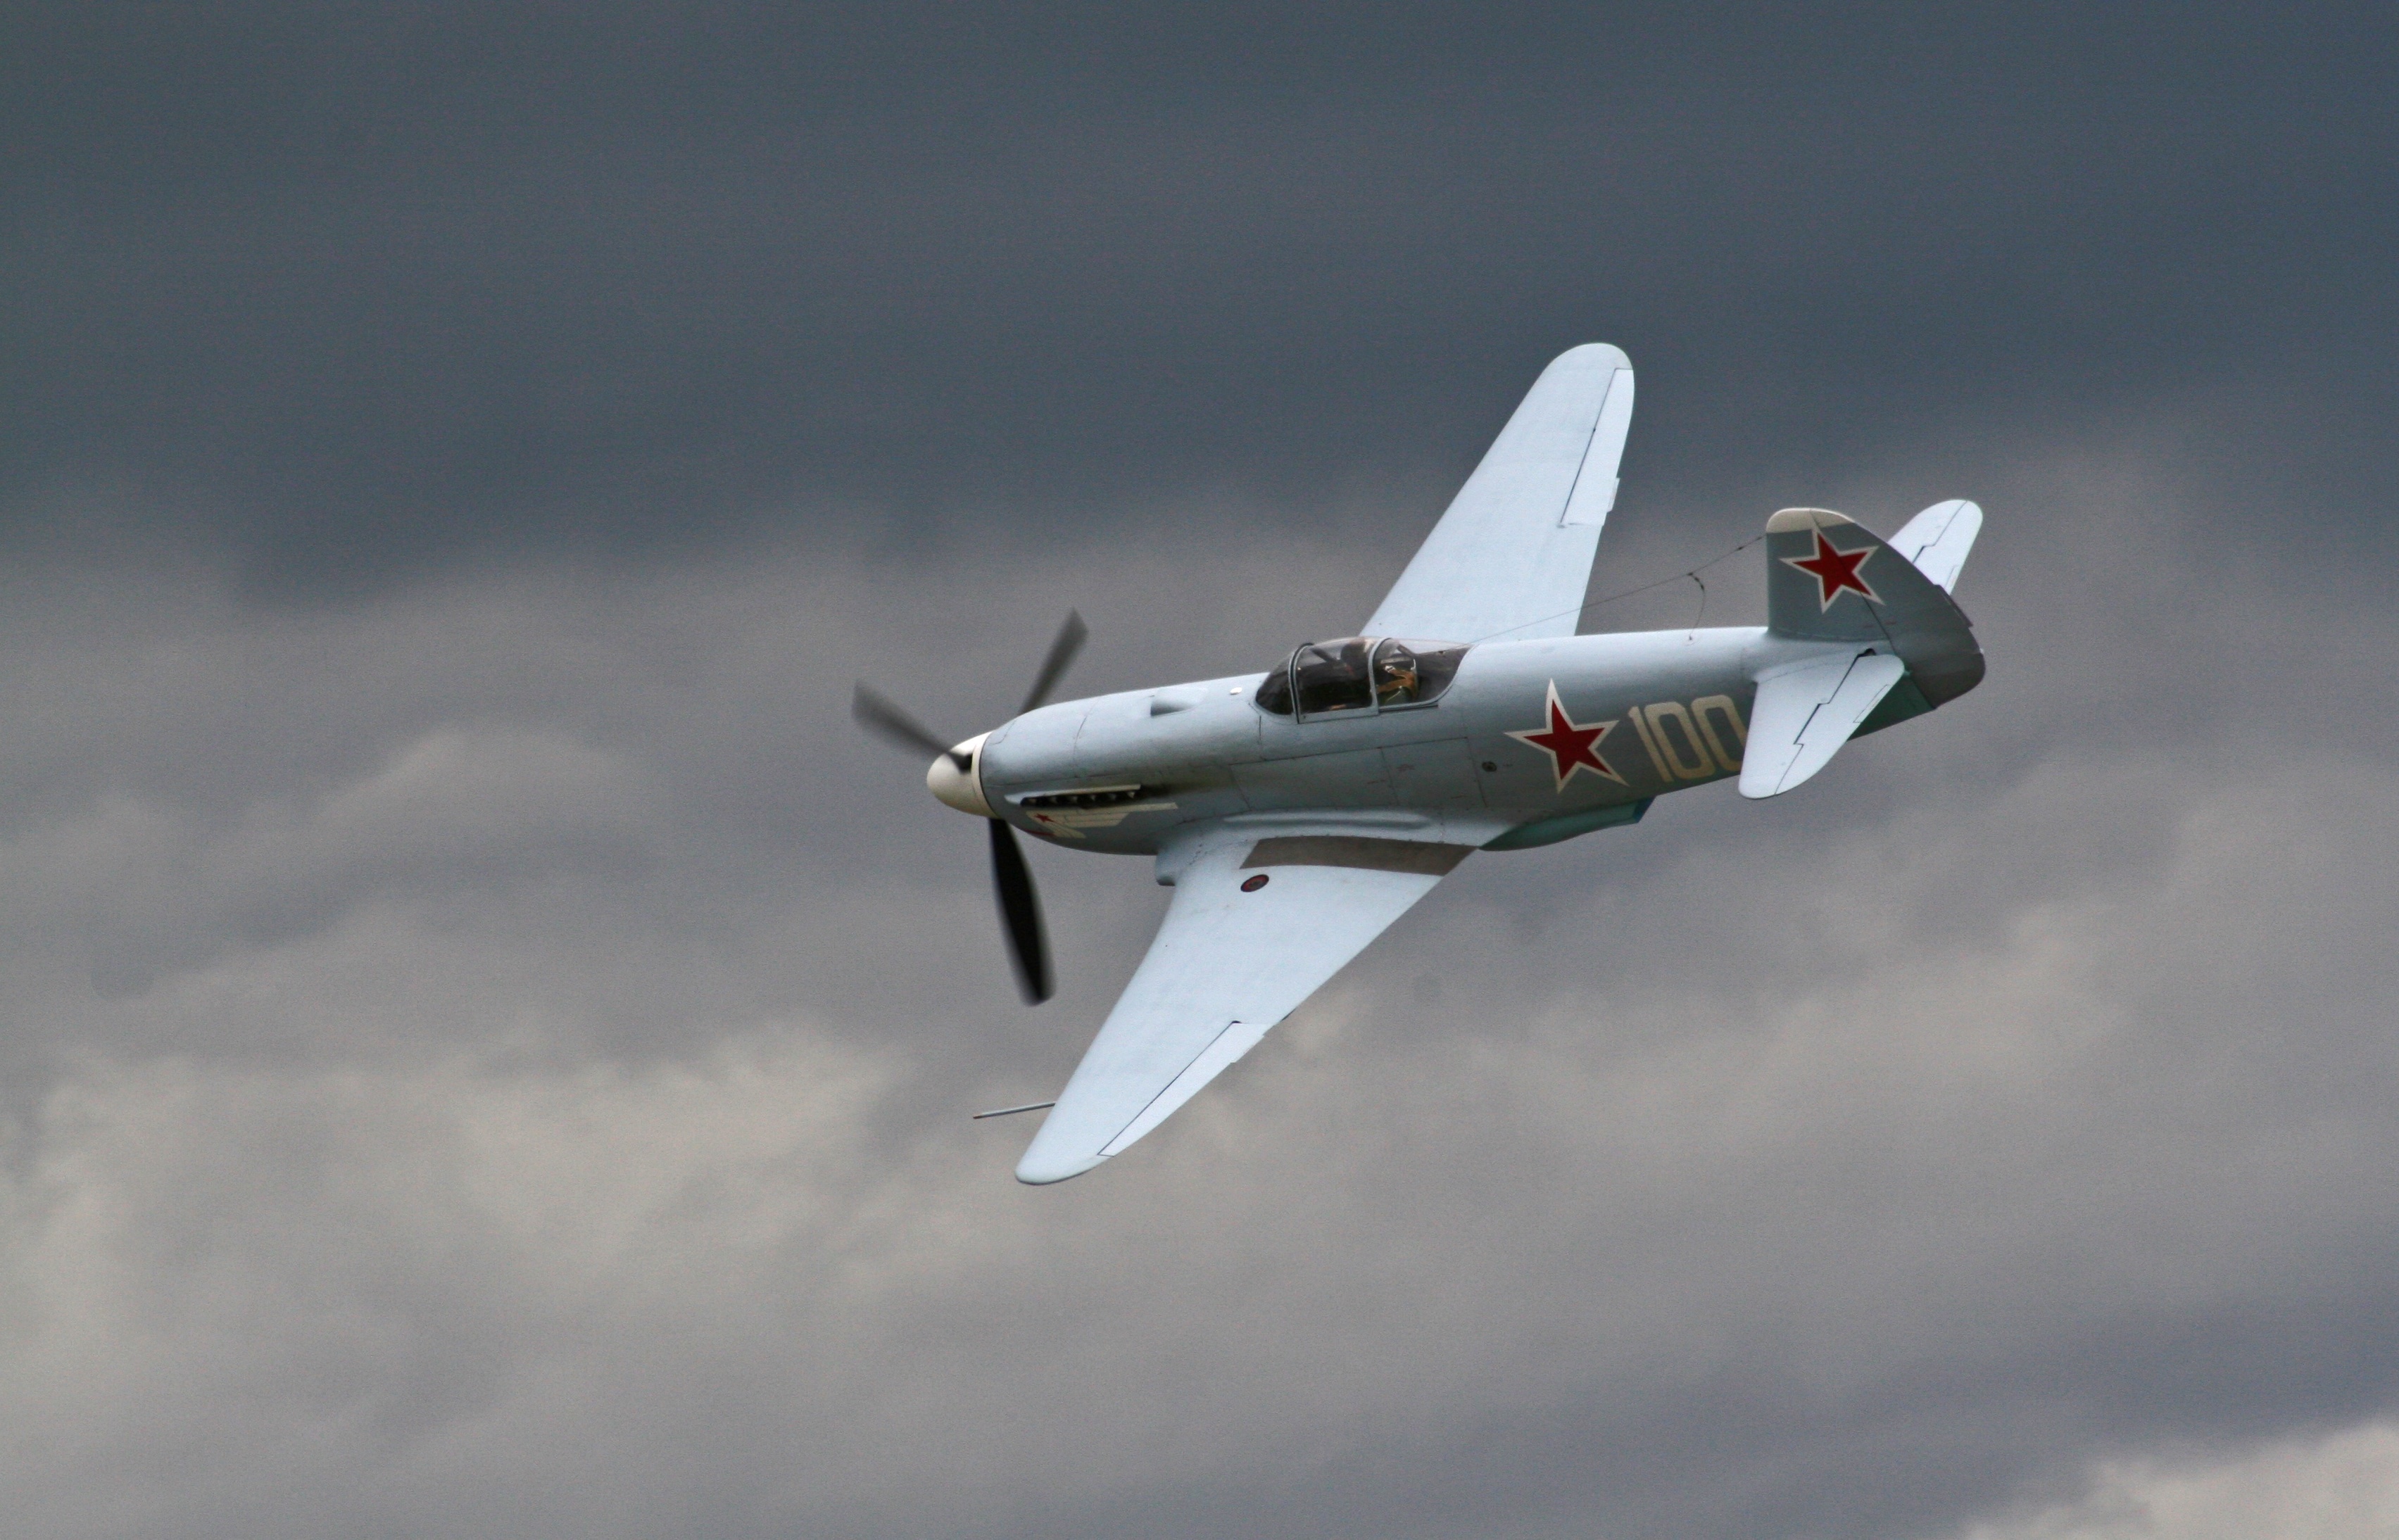
wing, airplane, aircraft, vehicle, airline, aviation, flight, propeller, air show, light aircraft, air force, aerobatics, fighter aircraft, military aircraft, monoplane, atmosphere of earth, aircraft engine, general aviation, air racing, propeller driven aircraft, supermarine spitfire, north american p 51 mustang